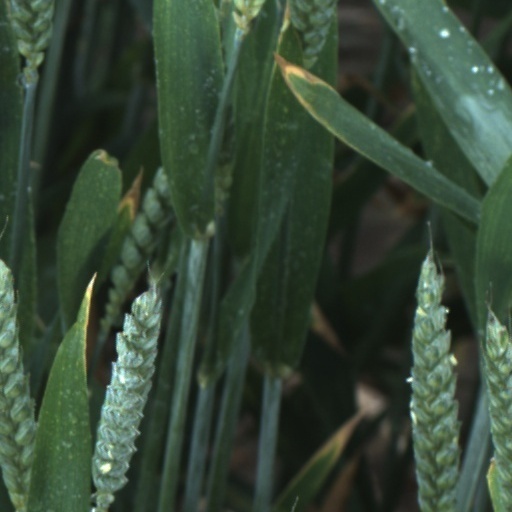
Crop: wheat